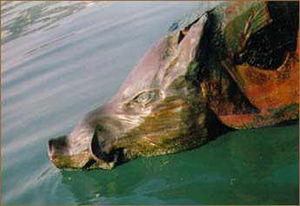
Ivlia est la réplique d’une galère antique grecque à deux rangs appelée dière. Cette reproduction est un exemple d'archéologie expérimentale.